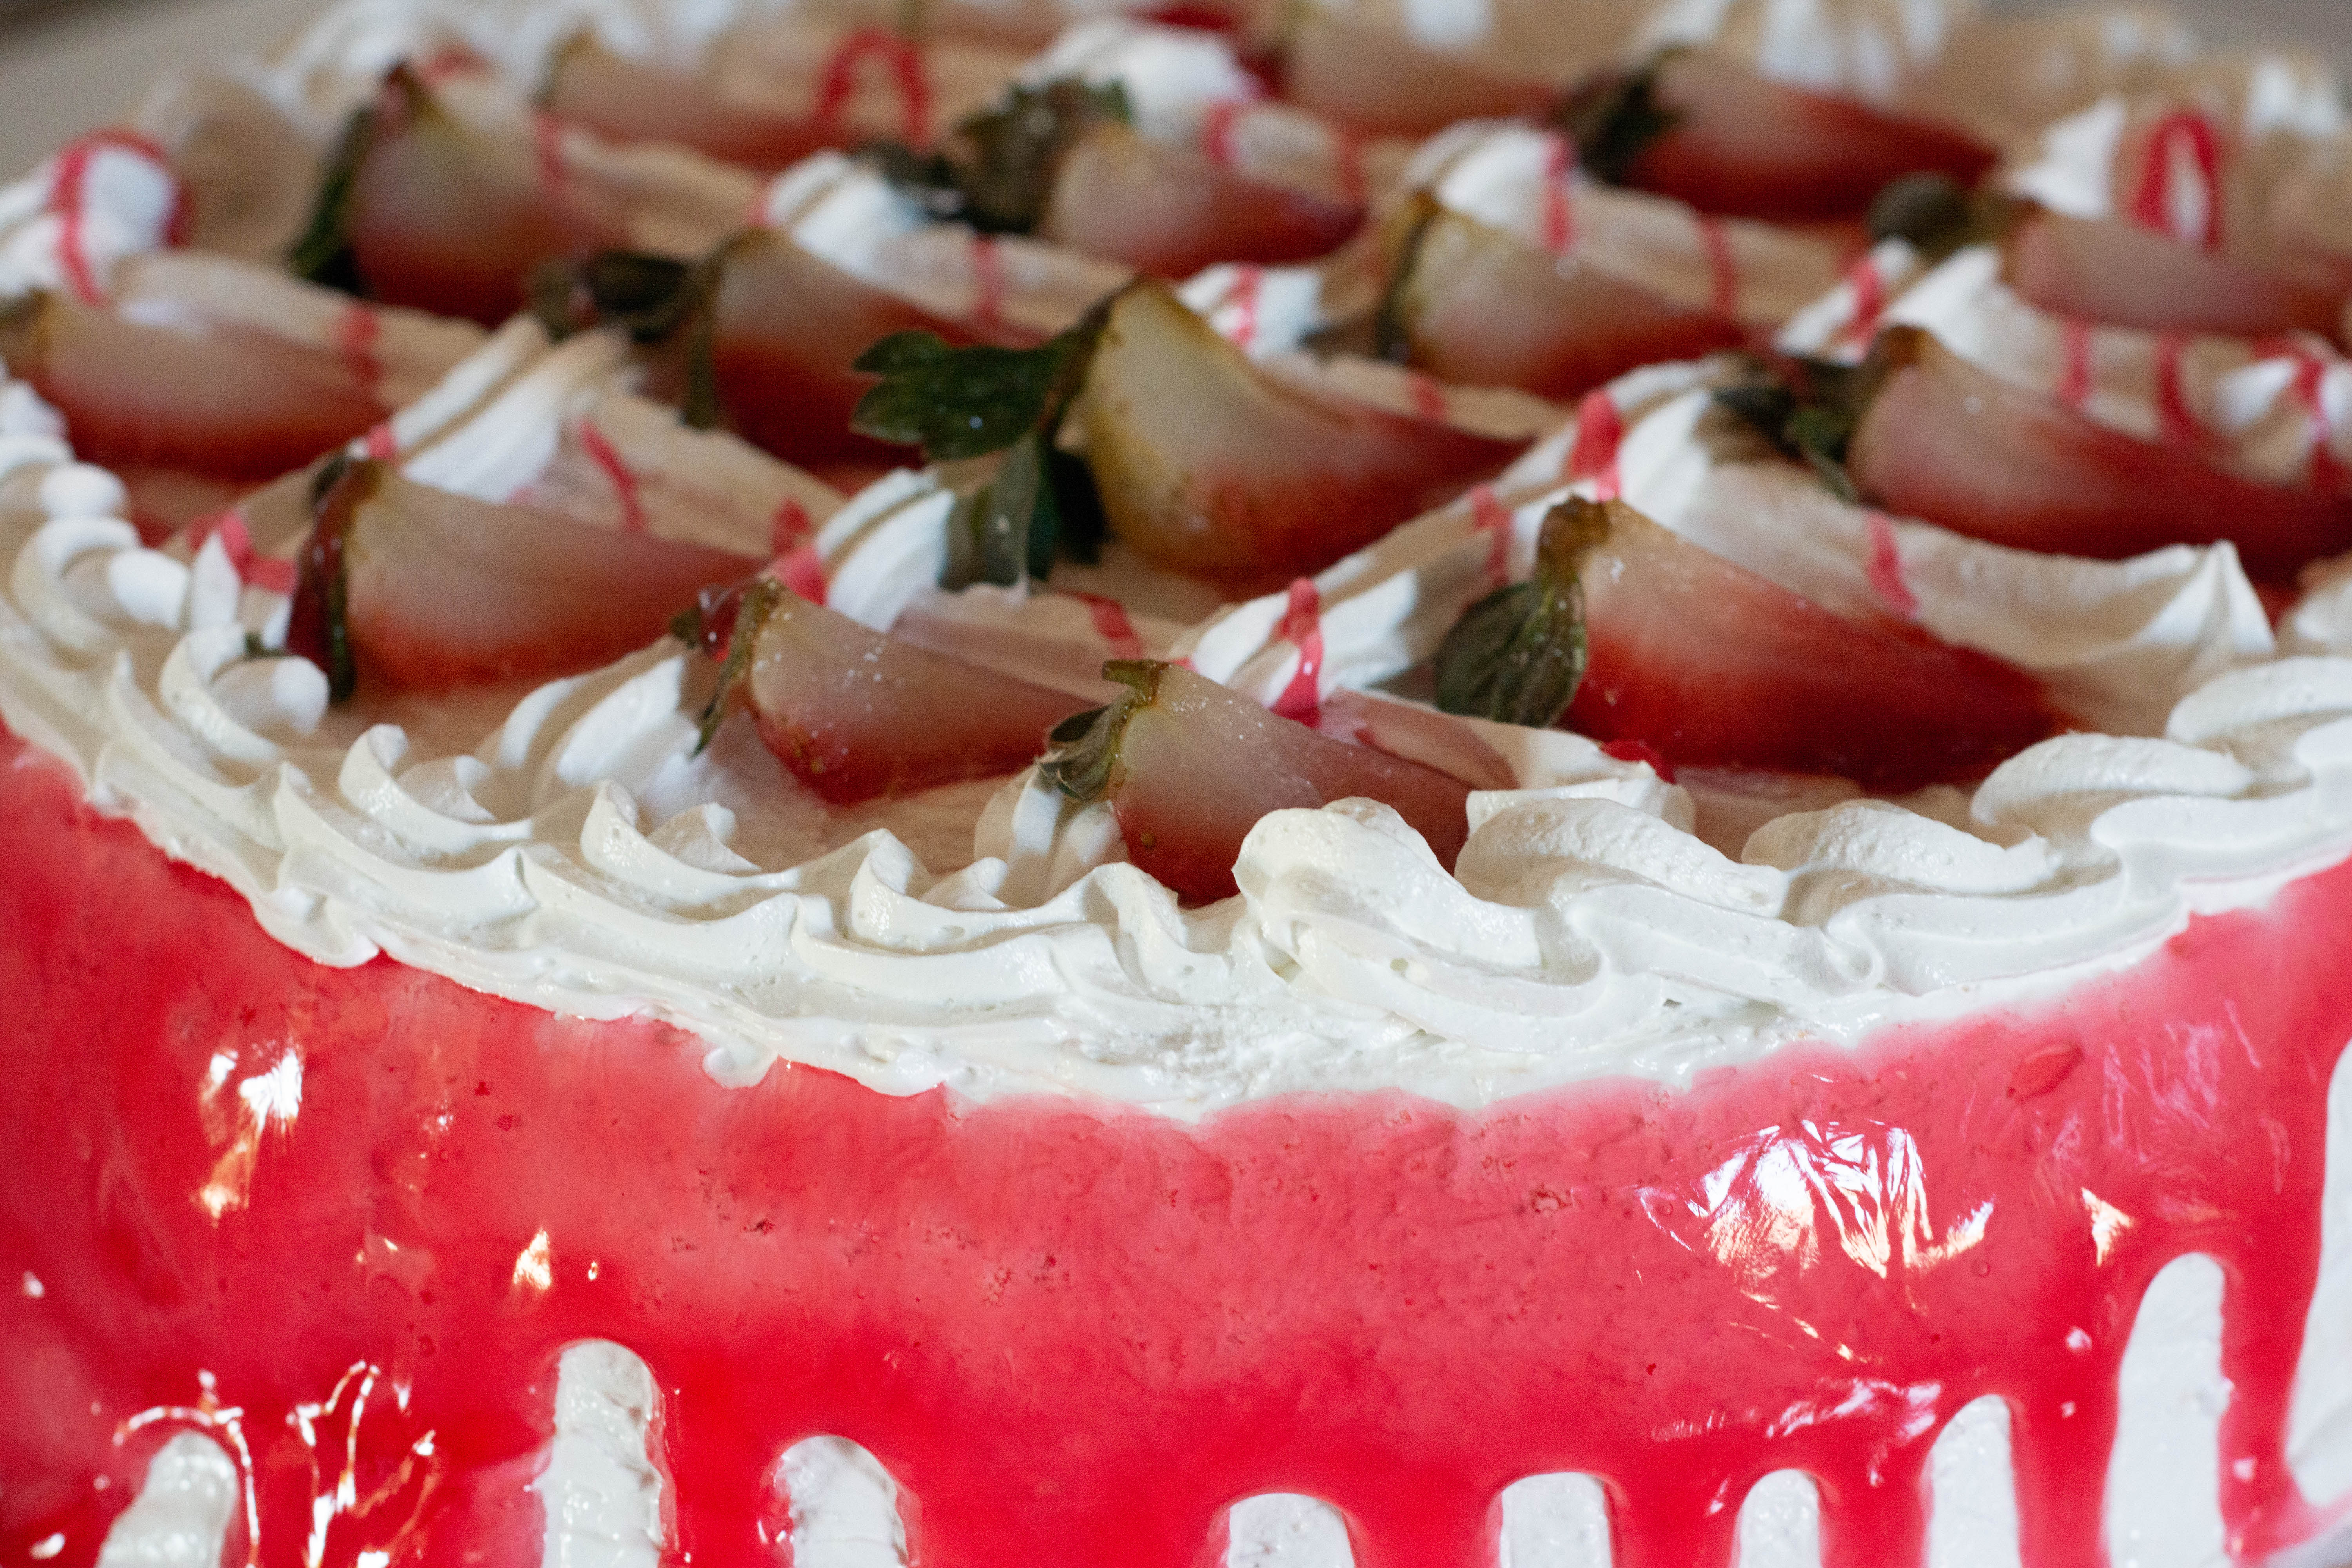
cake, sweet, sugary, delicious, confectionery, confection, birthday, junket, pie, yummy, cherry, strawberry, dish, food, cuisine, dessert, cream, ingredient, meringue, sweetness, torte, fruit cake, whipped cream, pavlova, baked goods, mascarpone, bavarian cream, pasteles, produce, trifle, frozen dessert, semifreddo, recipe, strawberries, buttercream, fruit, cream cheese, gelatin dessert, baking, marshmallow creme, dairy, tart, kuchen, mousse, tres leches cake, cheesecake, gelatin, cassata, strawberry pie